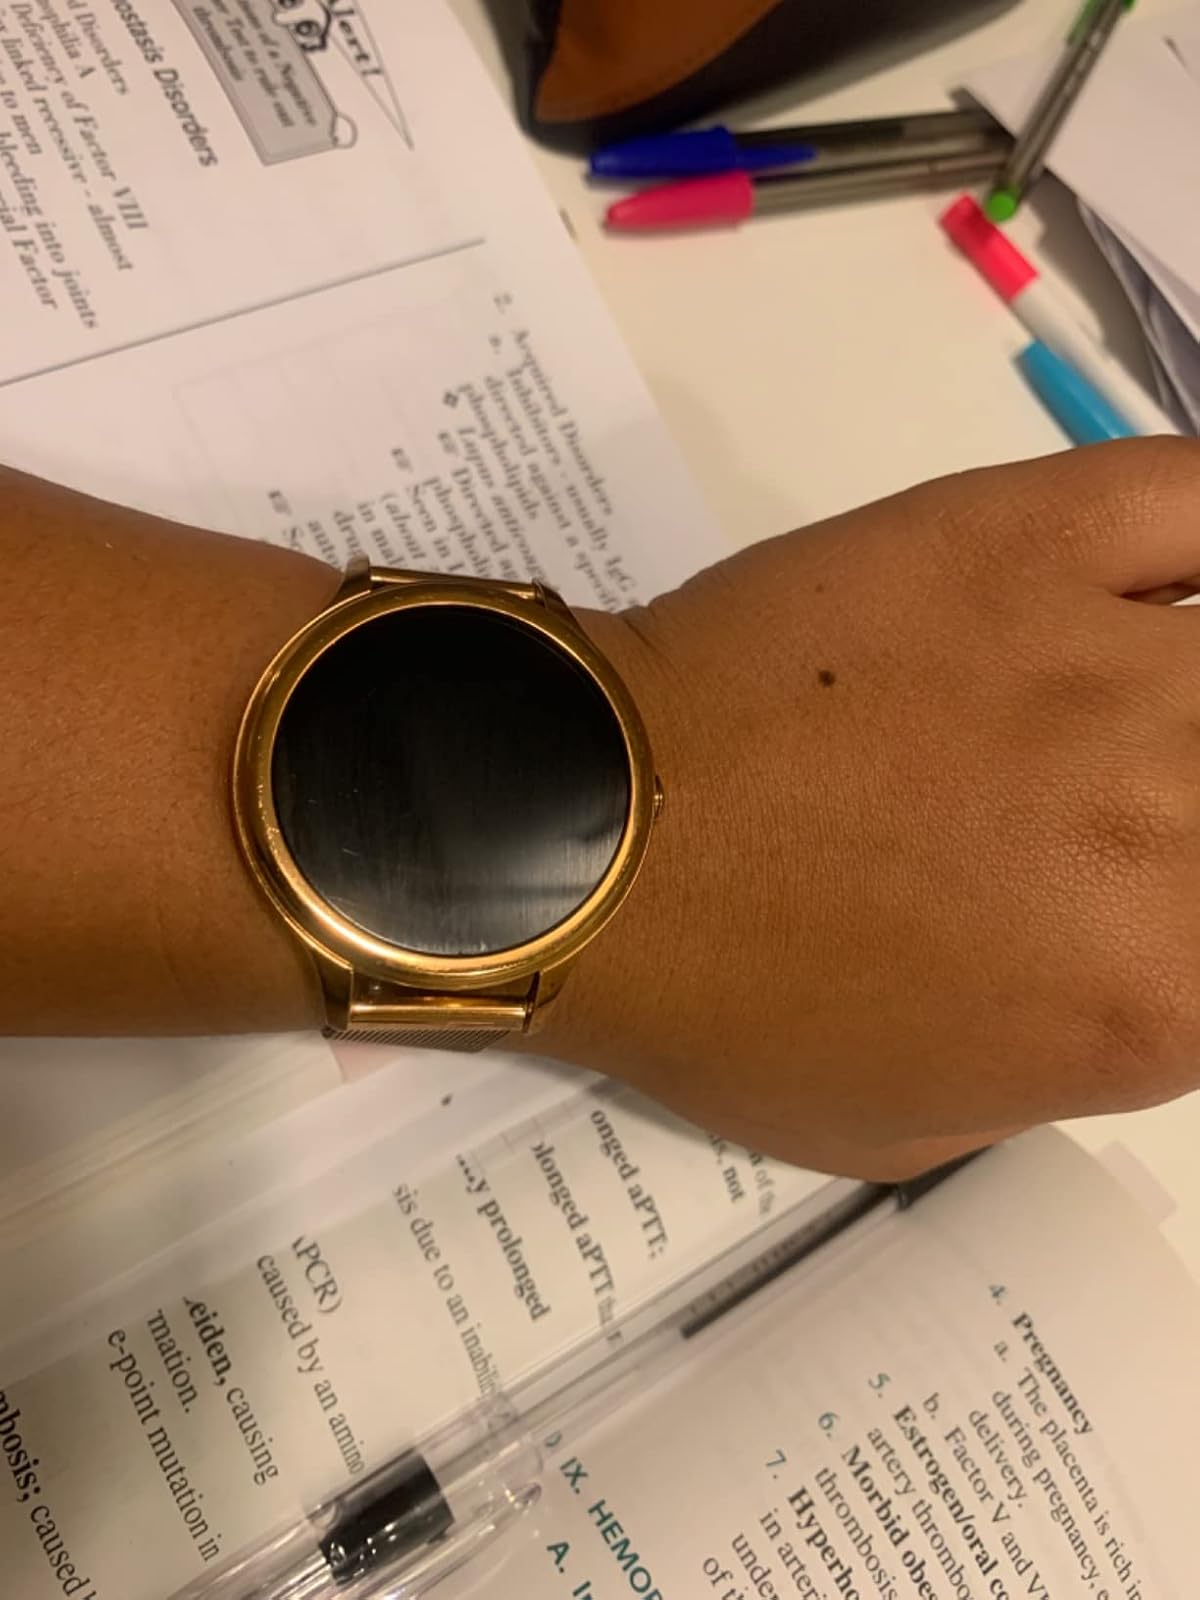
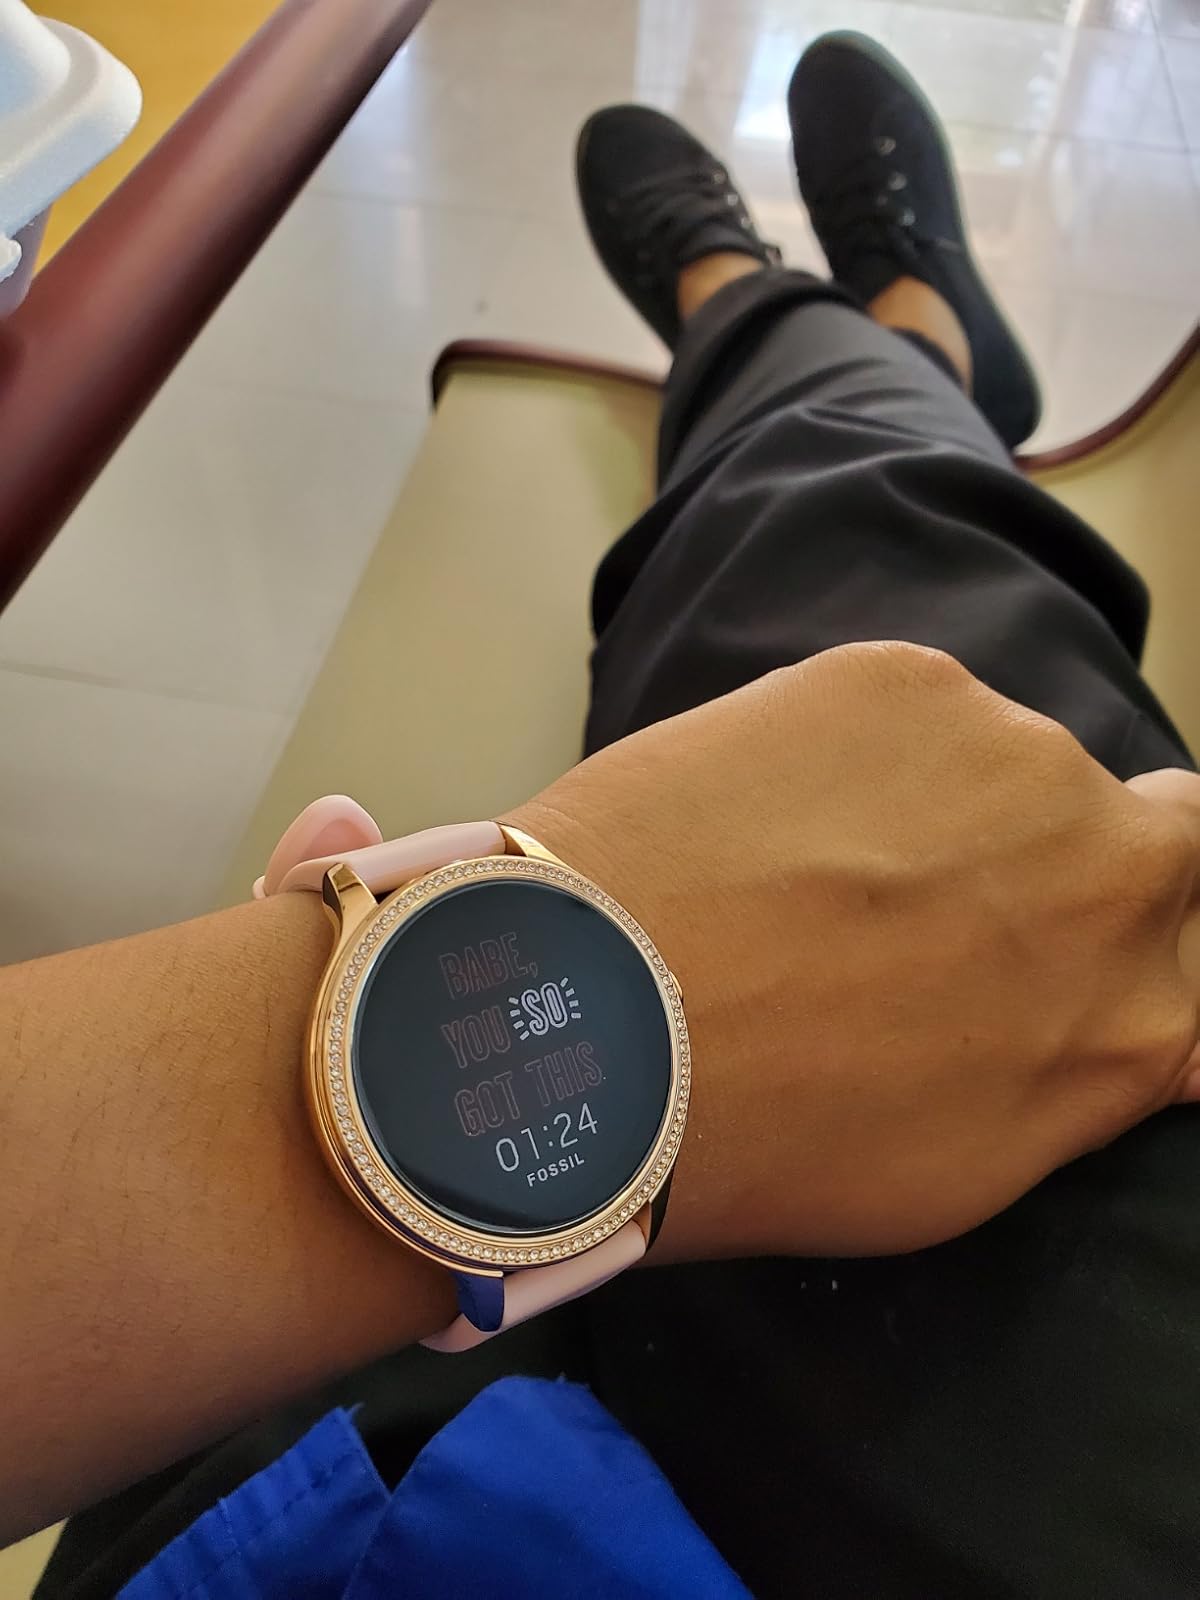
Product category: smartwatch
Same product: no